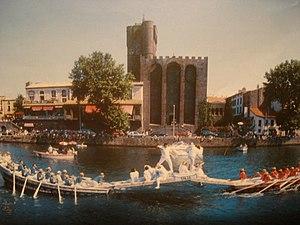
Agde (Hérault, France), Cathédrale Saint-Étienne et joutes sétoises sur l'Hérault.
Agde est une commune française située dans le département de l'Hérault, en région Occitanie.